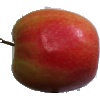
Label: apple_pink_lady